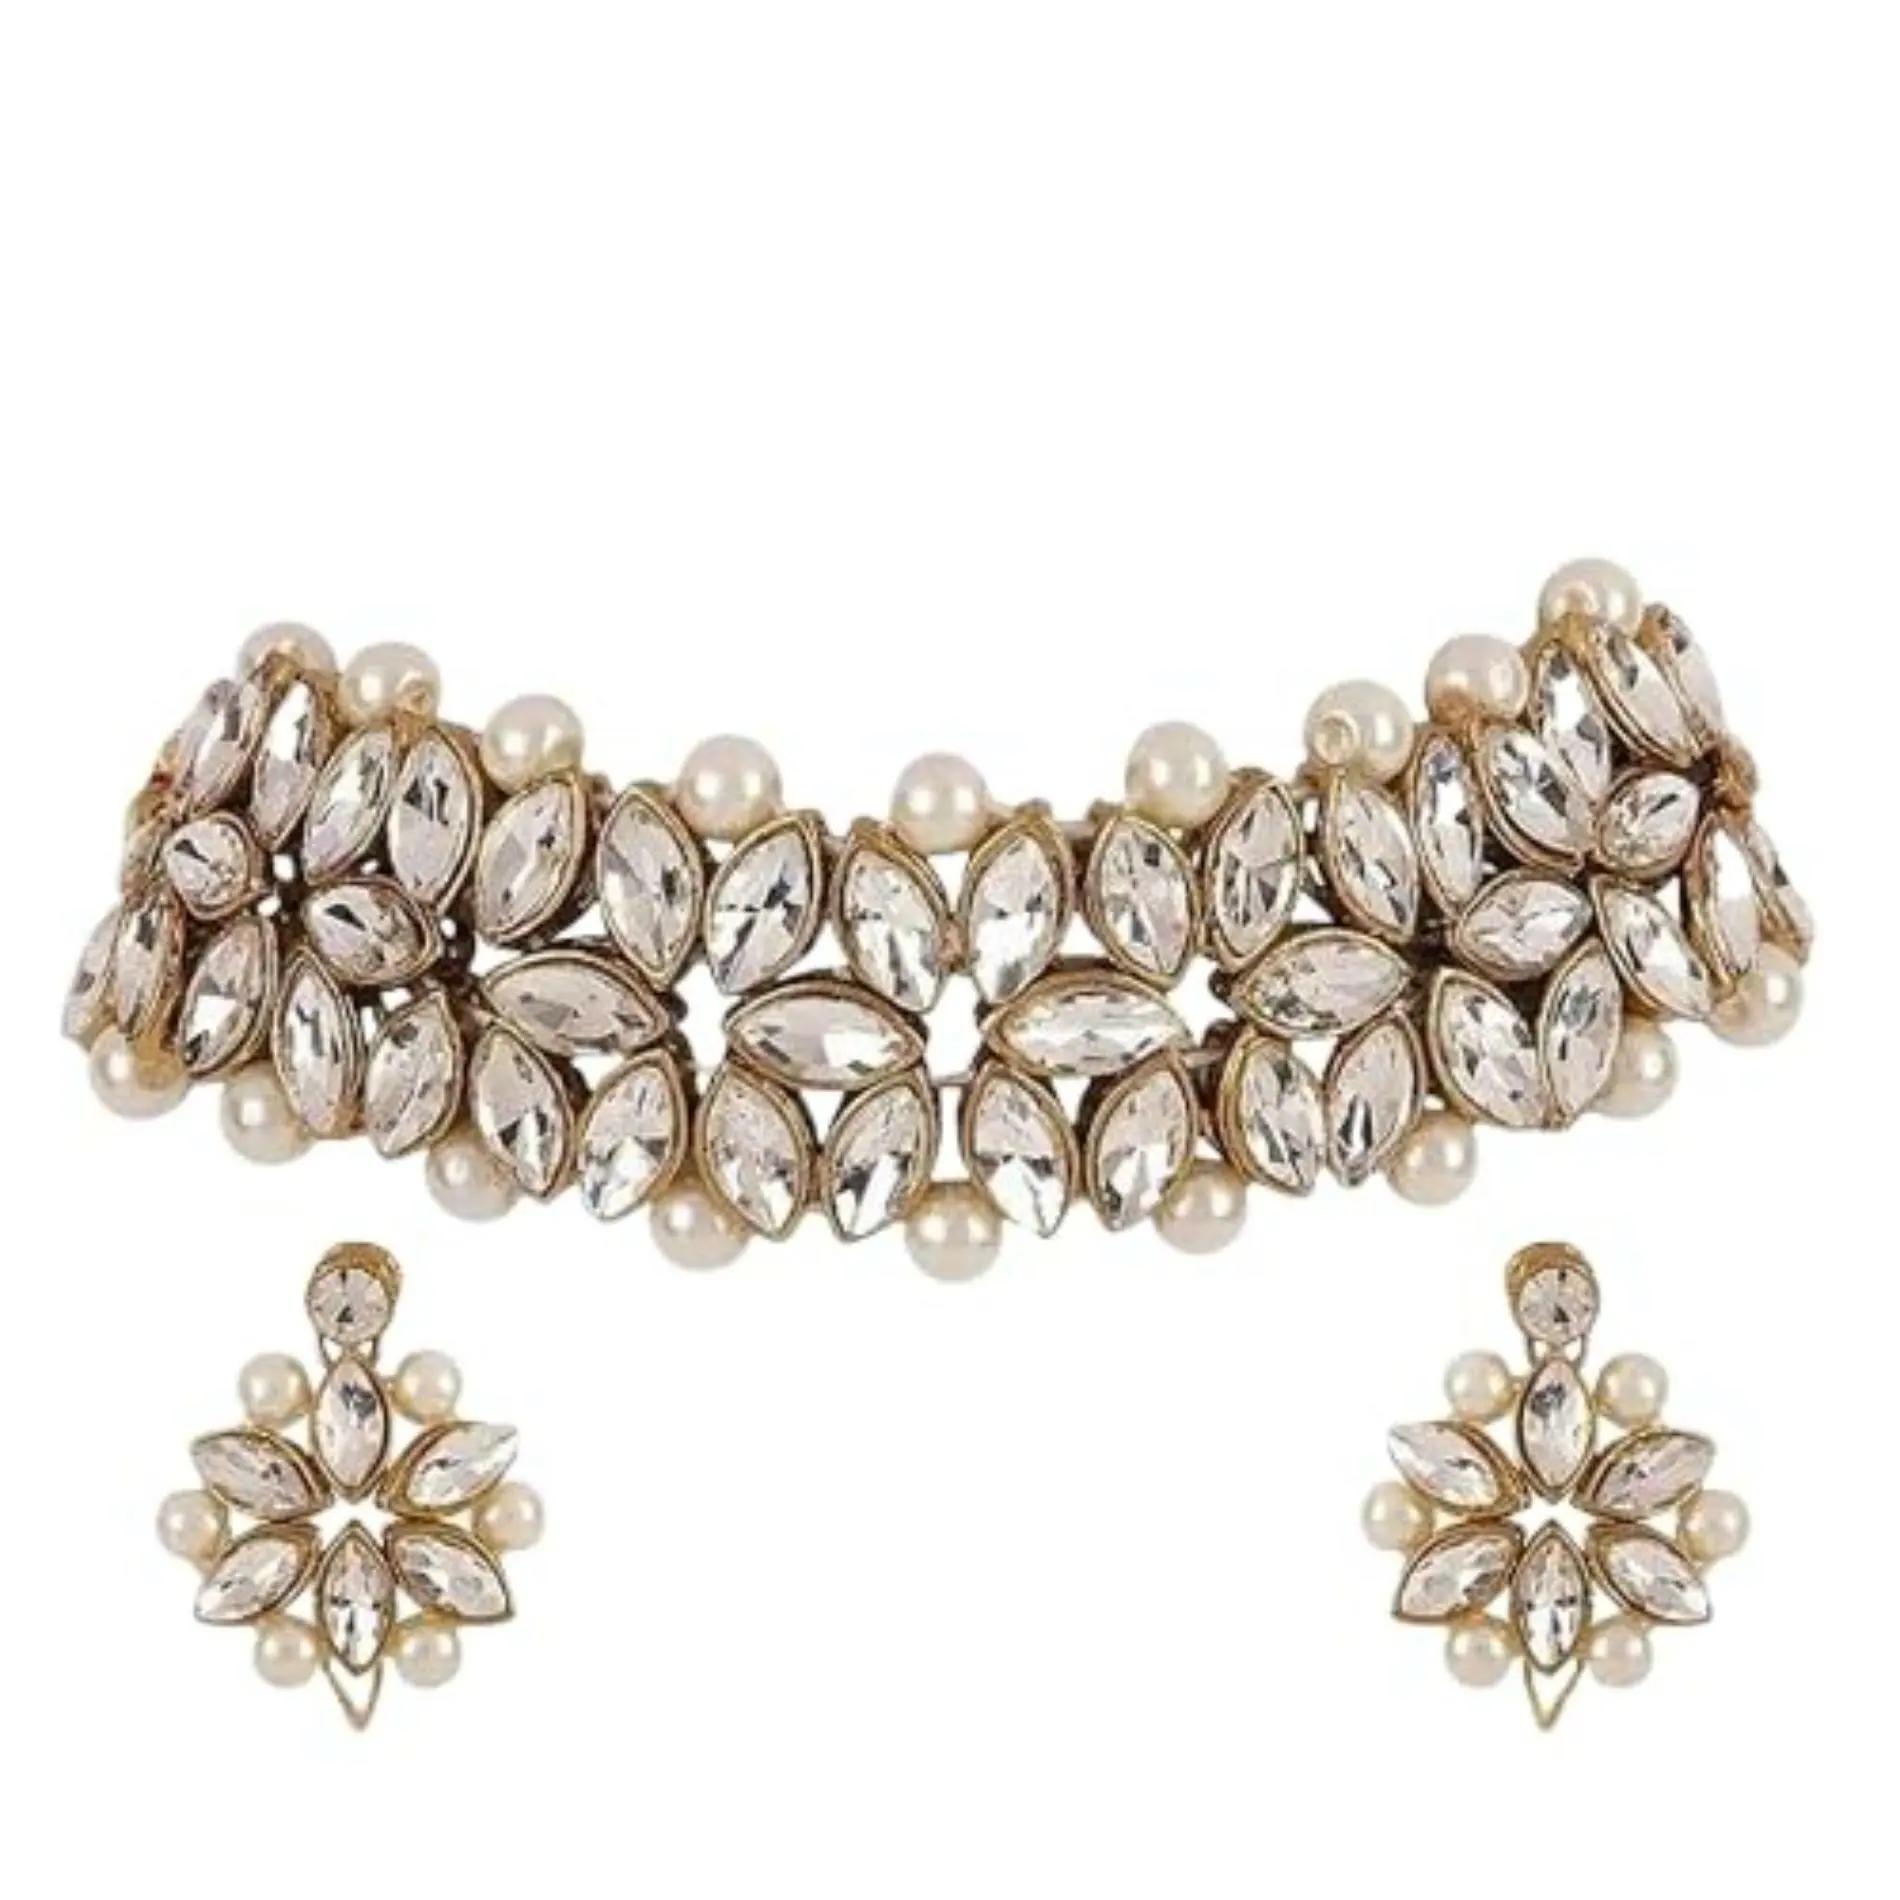
PIPALIYA Antique Kundan Choker Necklace Set for Women | Traditional Bridal Jewellery Set with Earrings | Ethnic Wedding Party Wear Jewelry Gift for Girls & Women | 1 SET
Type: Necklaces
Brand: PIPALIYA
Price: Rs. 289
 Antique Kundan Design: Features traditional handcrafted Kundan stones for a regal, timeless appeal Elegant Choker Style: Perfect for bridal, festive, and party wear, adds a royal touch to your ethnic outfits
Features: Features traditional handcrafted Kundan stones for a regal, timeless appeal,Perfect for bridal, festive, and party wear, adds a royal touch to your ethnic outfits,Lightweight design with smooth finish ensures long-lasting comfort,Ensures the necklace stays perfectly in place throughout the event